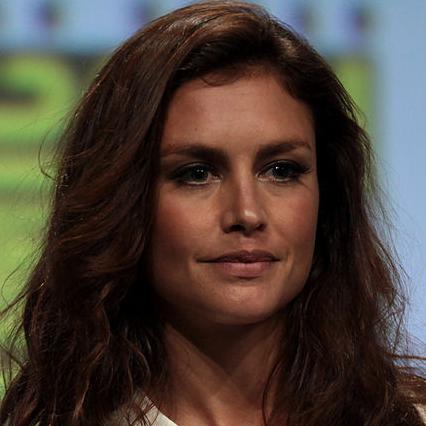
Age: 31